Adelphia Communications Corporation

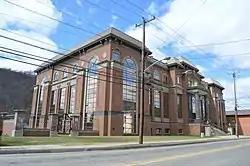
Former headquarters in Coudersport, completed just as bankruptcy hit. Now used by successor Zito Media

"The New York Times" noted that this differed considerably from other accounting scandals like Enron and Worldcom, saying, "the one trait that distinguishes the Rigases from virtually every other culprit on Wall Street is that they didn't sell their stock. The evidence suggests less that they intended to defraud than that they intended to hide inconvenient facts until they could be righted. This is also, of course, against the law; it's just a more tragic crime than ordinary looting."